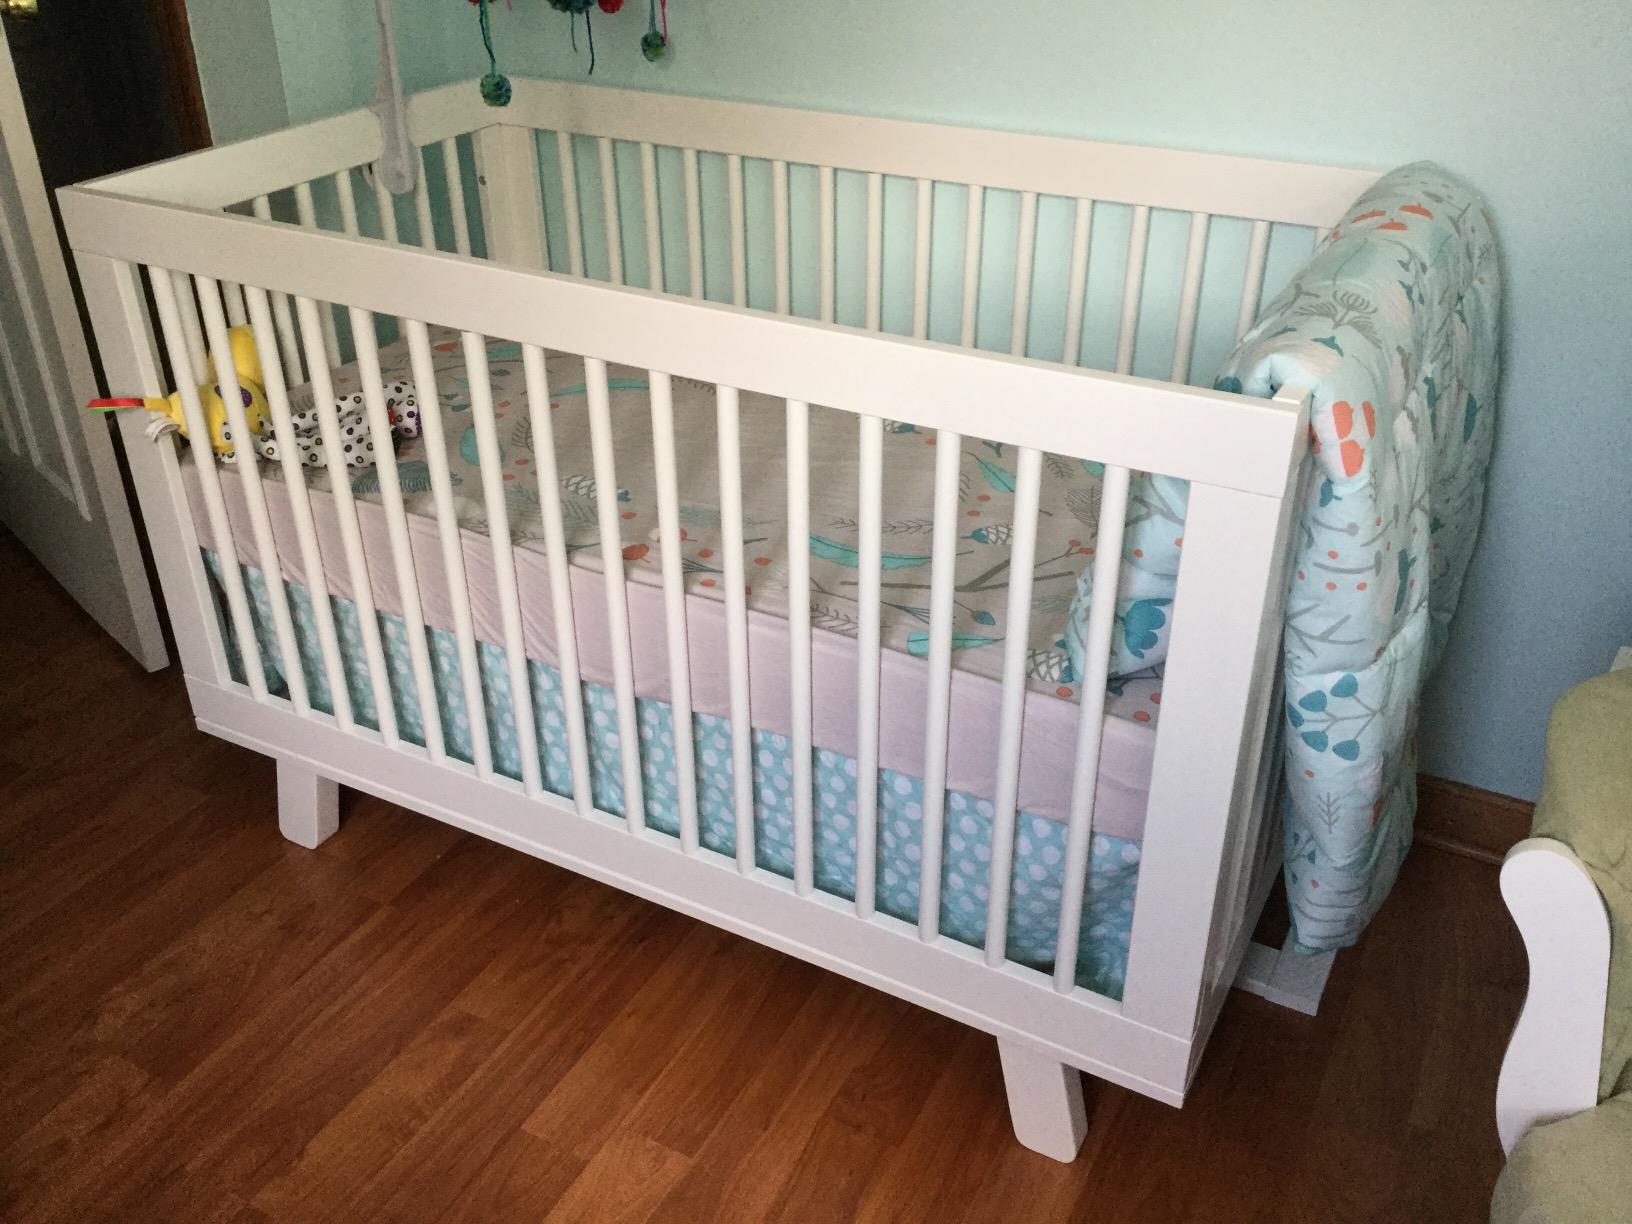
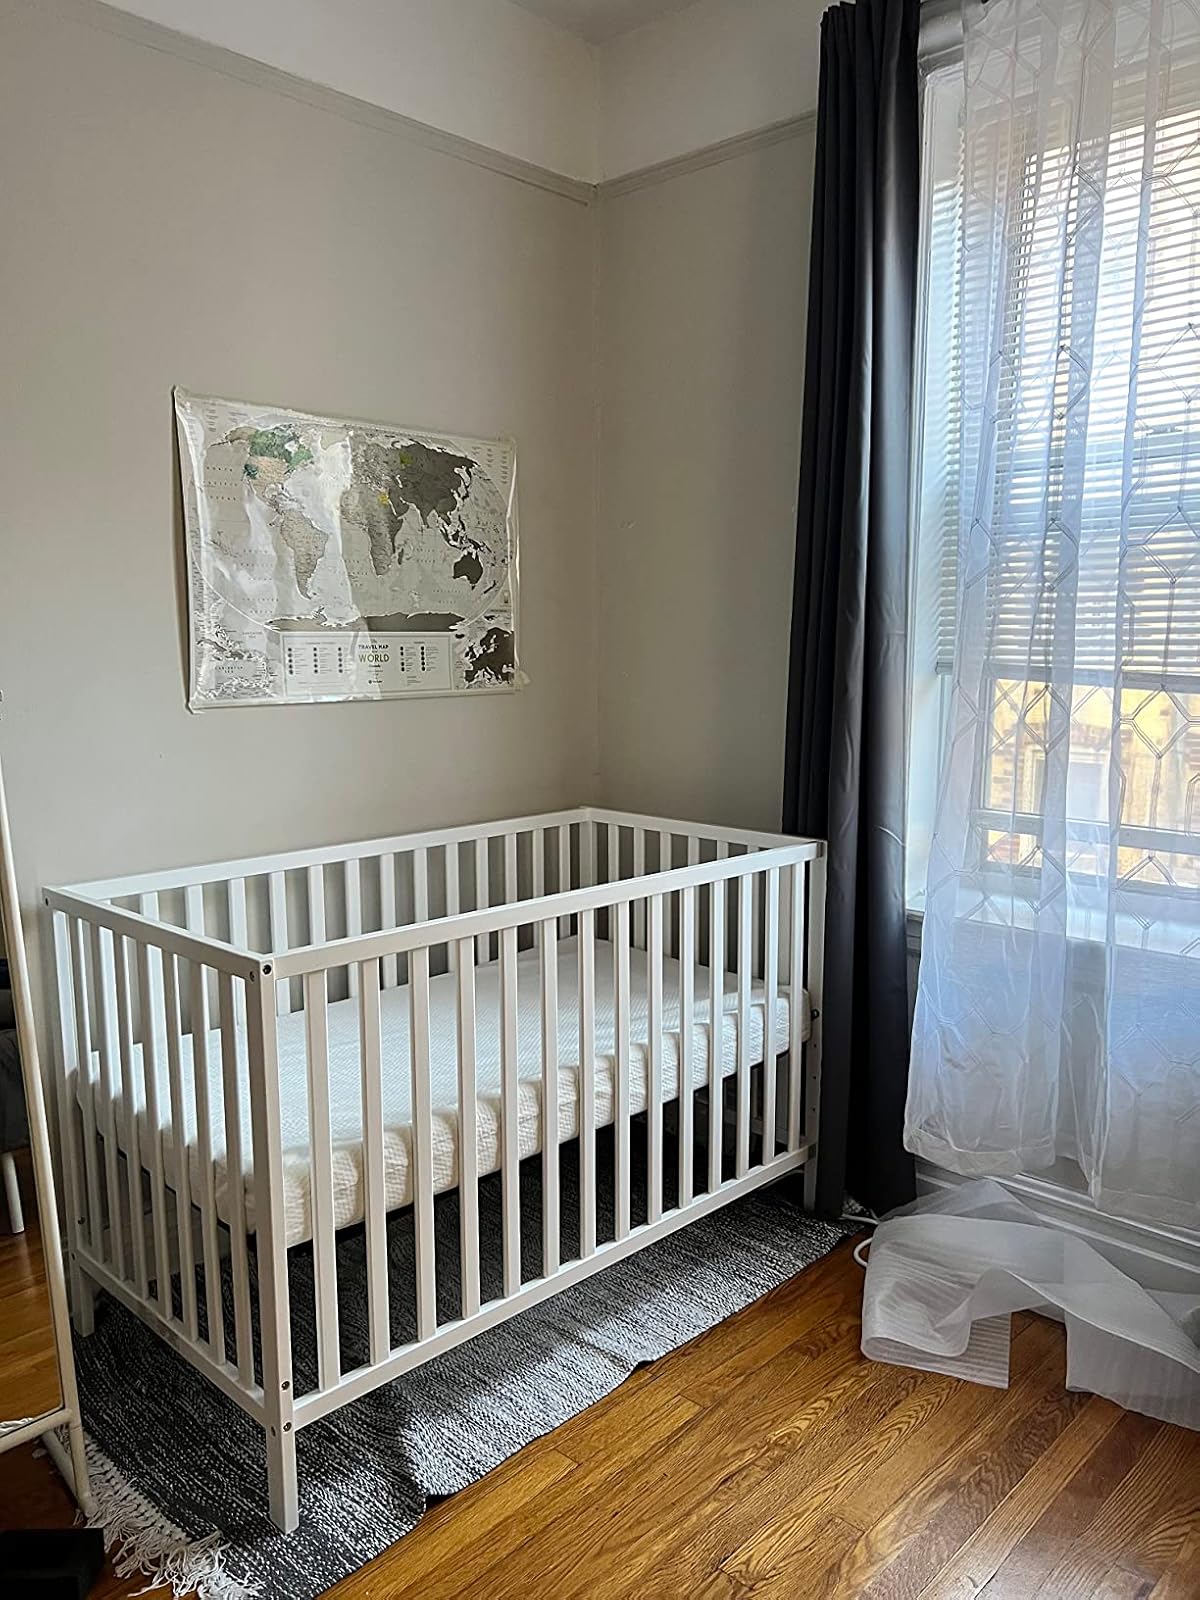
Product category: products_crib
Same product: no